The Truth About Crime

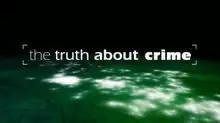

The Truth About Crime is a British television documentary series inspired and presented by Nick Ross in association with the film-maker Roger Graef, executive producer Sam Collyns and series producer Alice Perman. It was first broadcast on BBC One in July and August 2009.